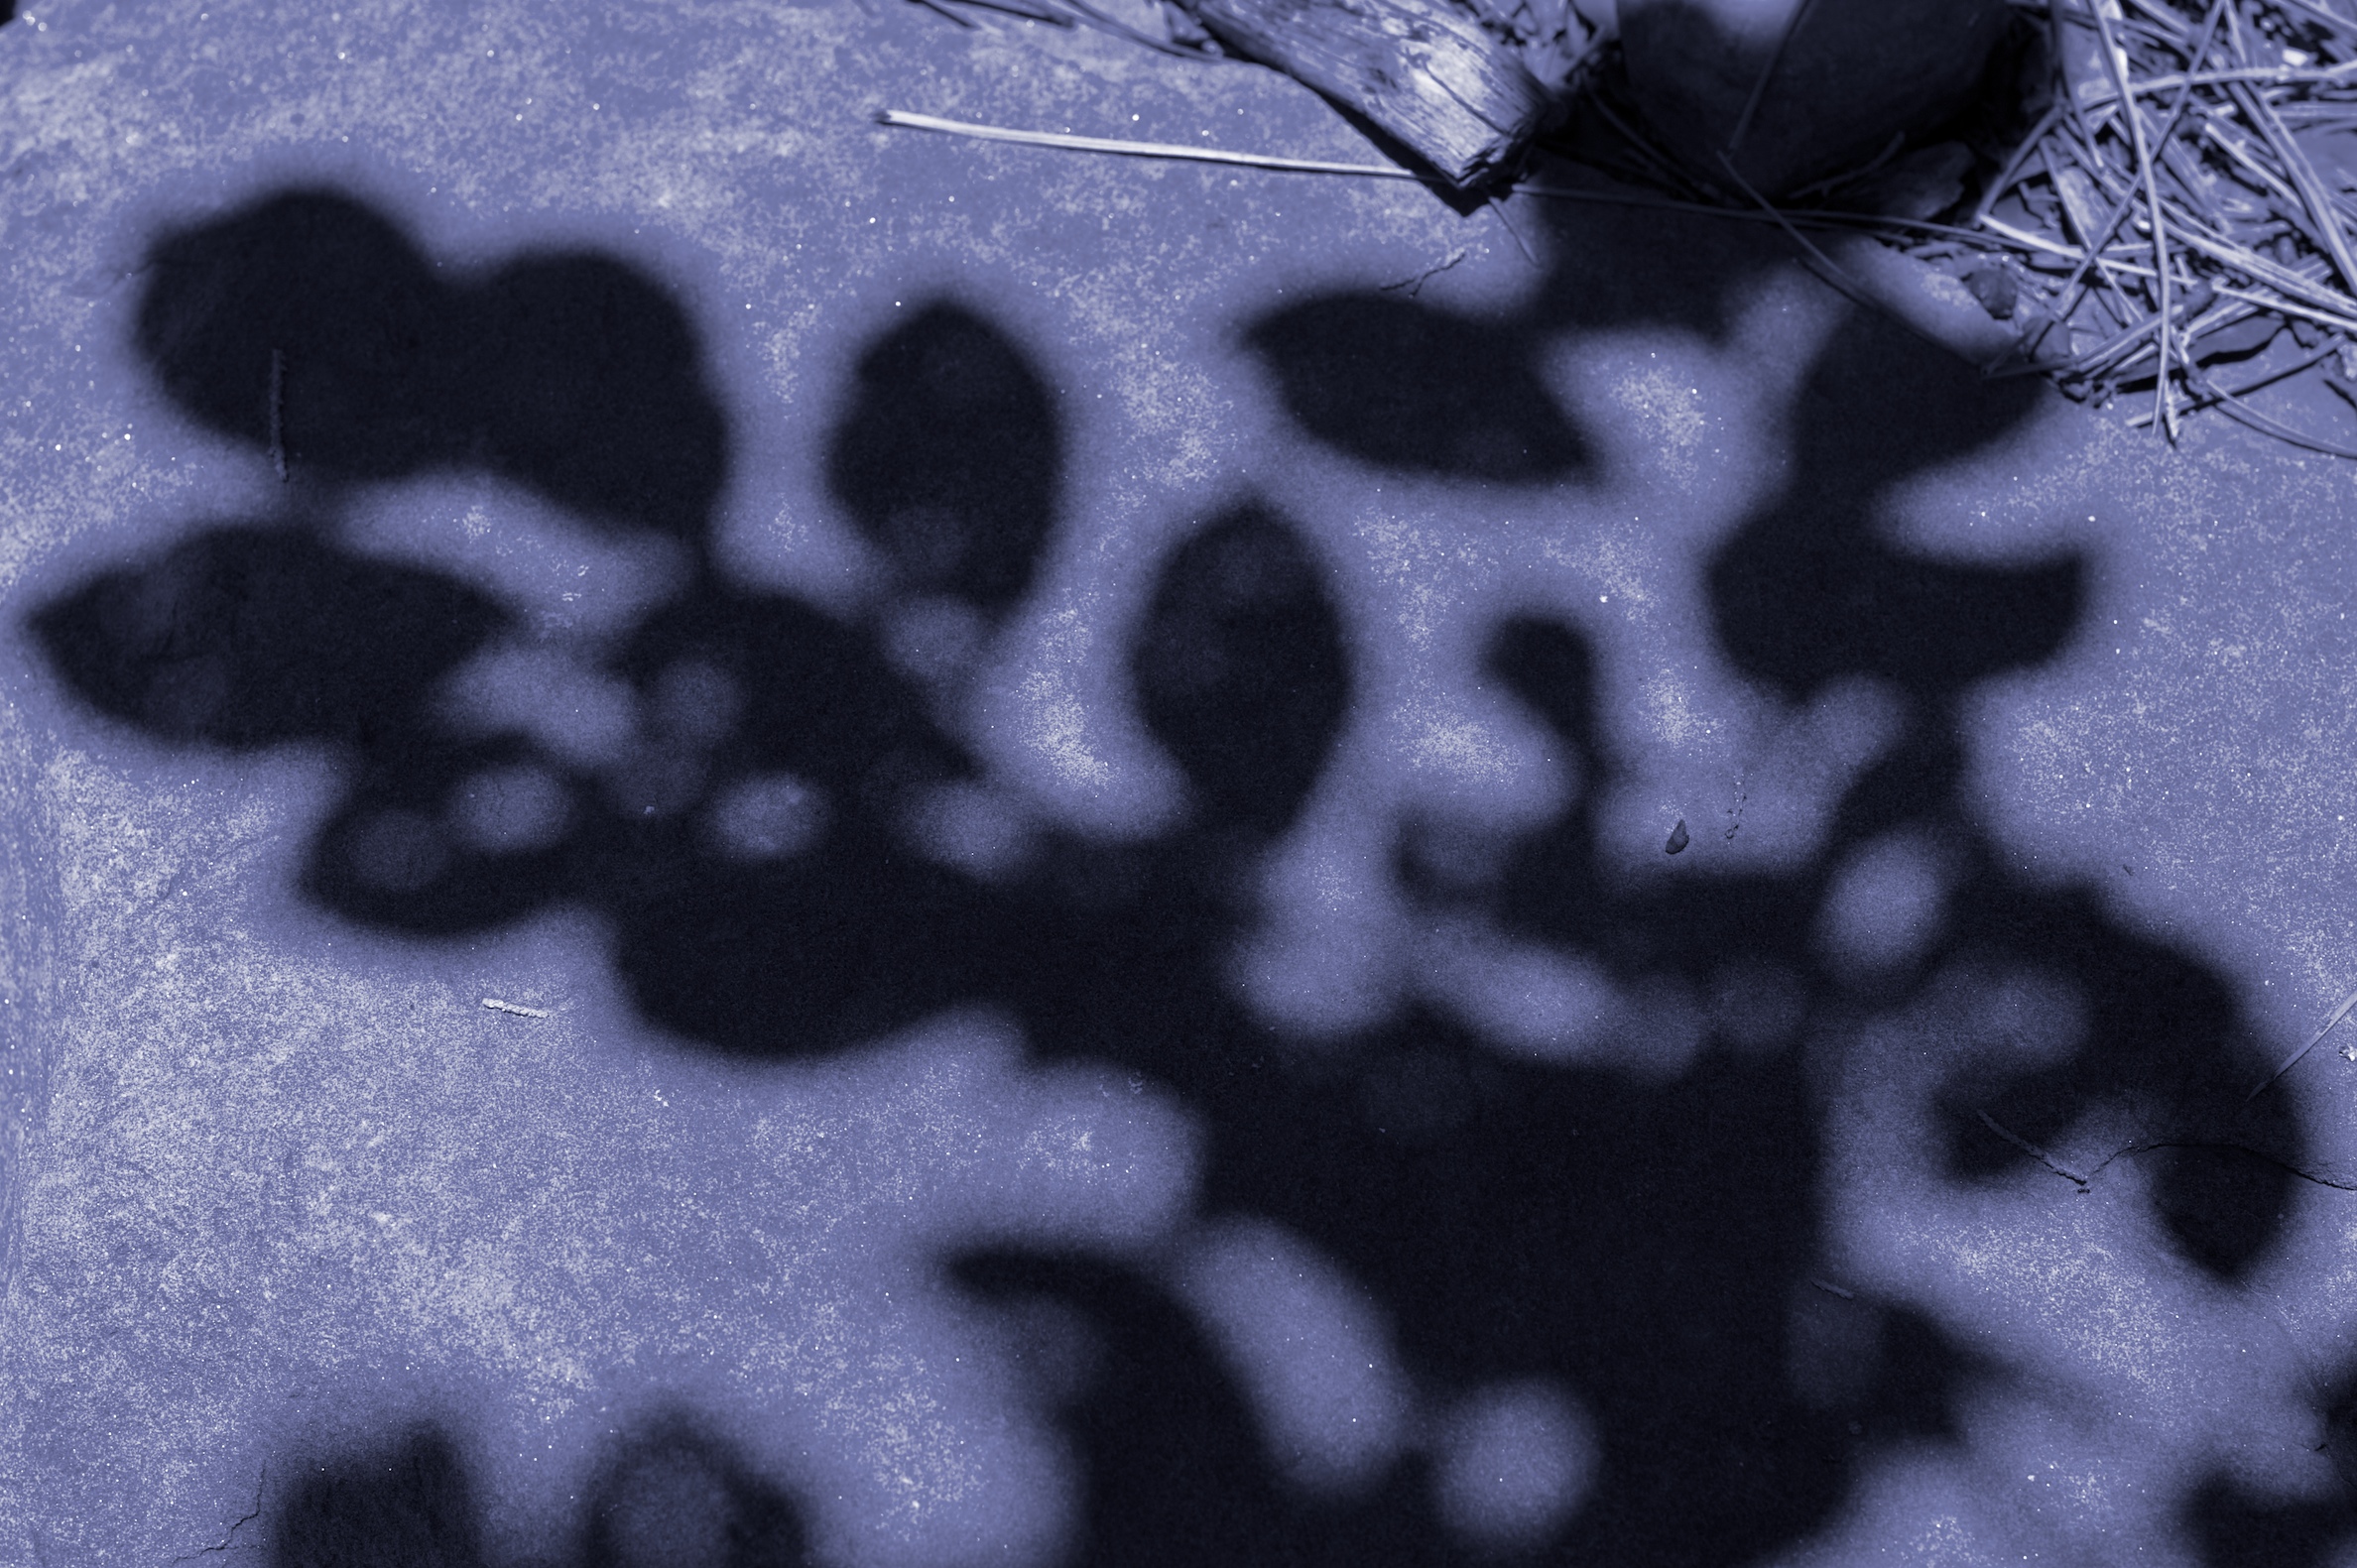
snow, black and white, leaf, flower, weather, shadow, darkness, black, monochrome, close up, freezing, macro photography, monochrome photography